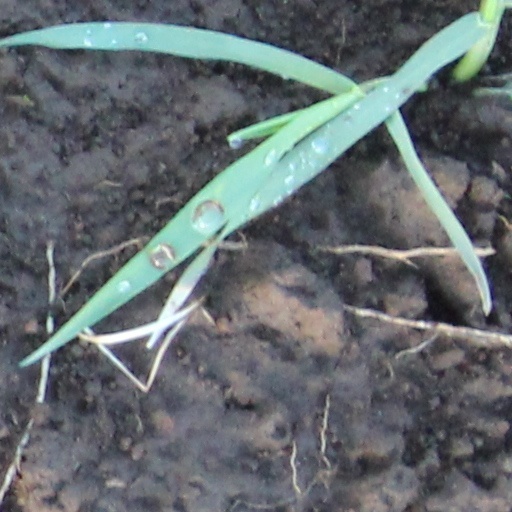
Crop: wheat